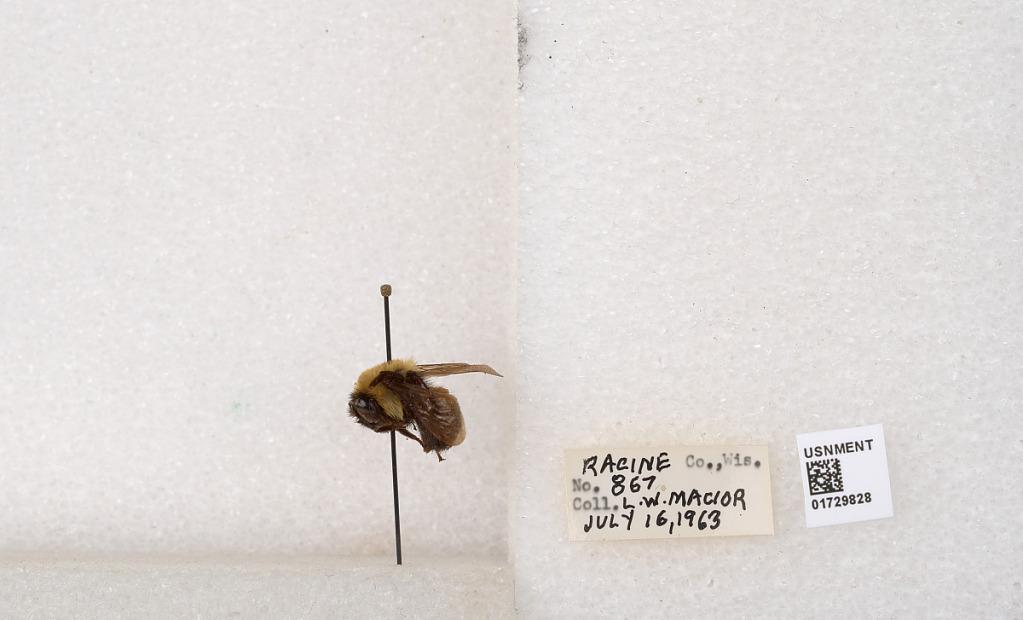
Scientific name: Bombus (Separatobombus) griseocollis (De Geer)
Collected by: L. Macior
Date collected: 1963-7-16
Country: United States
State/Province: Wisconsin
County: Racine
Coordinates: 42.7299, -87.8123